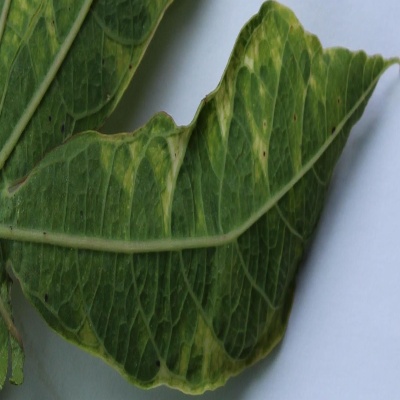
Crop: Cassava
Condition: mosaic